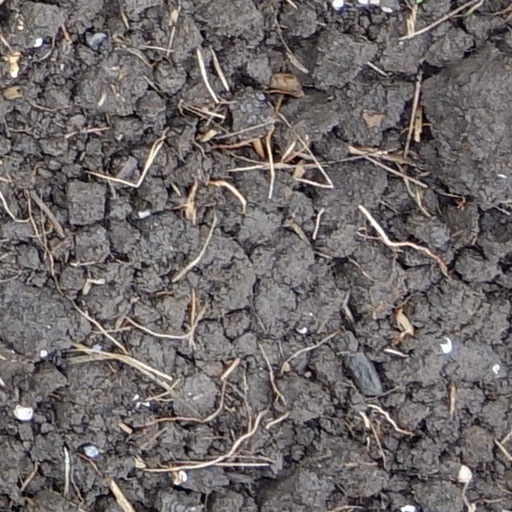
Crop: wheat